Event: Nepal Earthquake
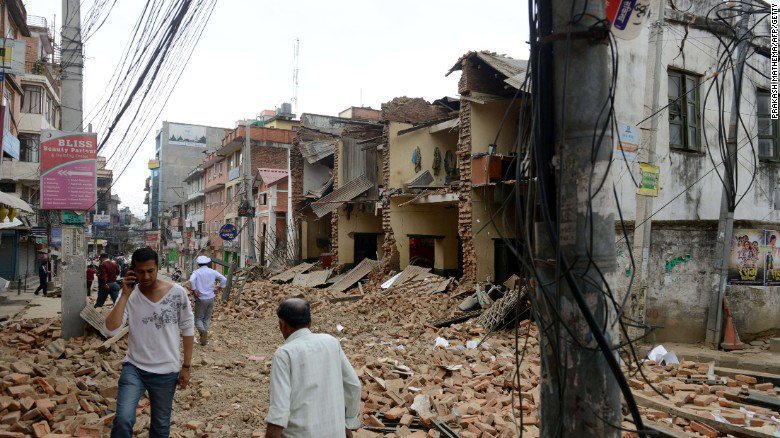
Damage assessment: damage